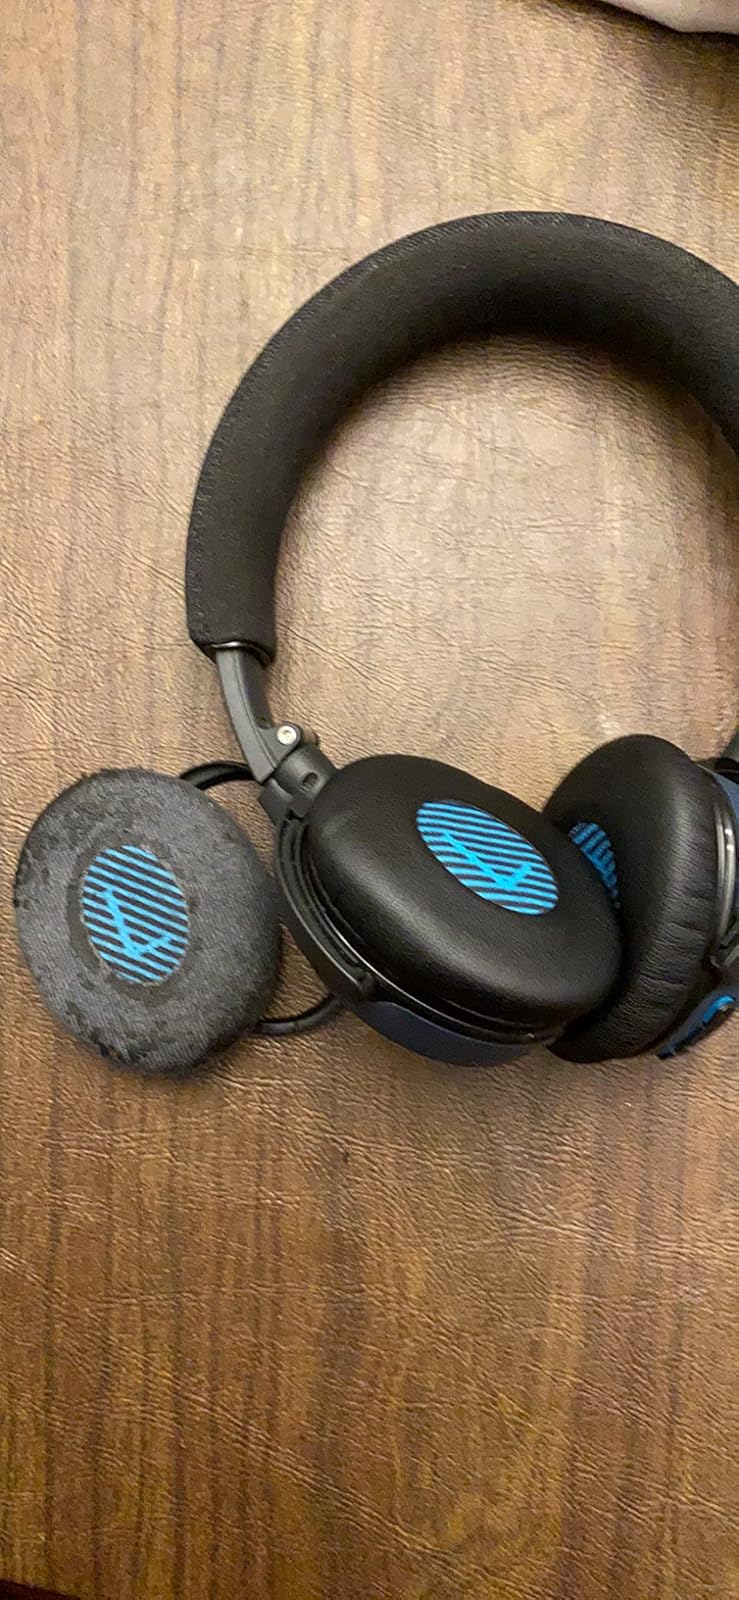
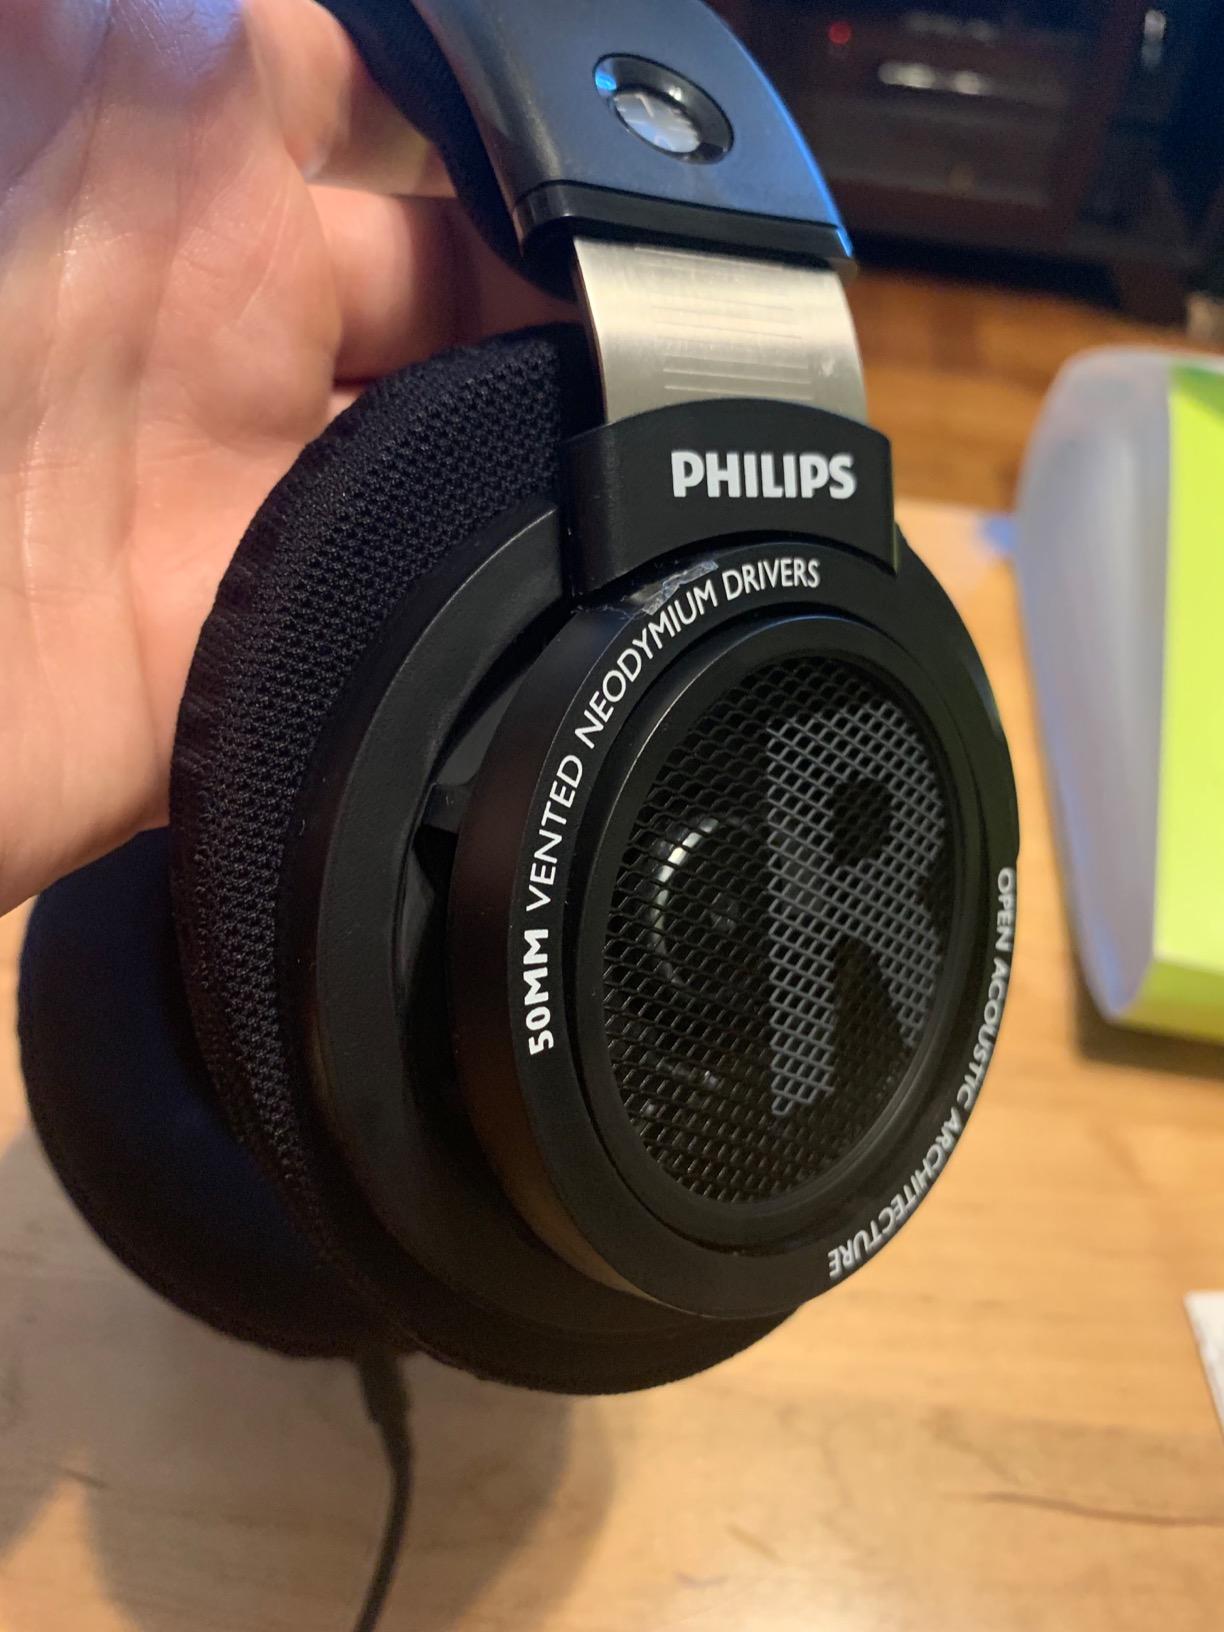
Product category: headphones
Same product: no